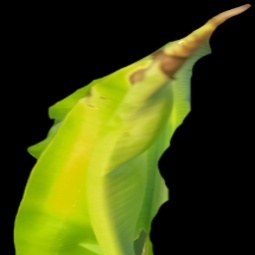
Label: Boron